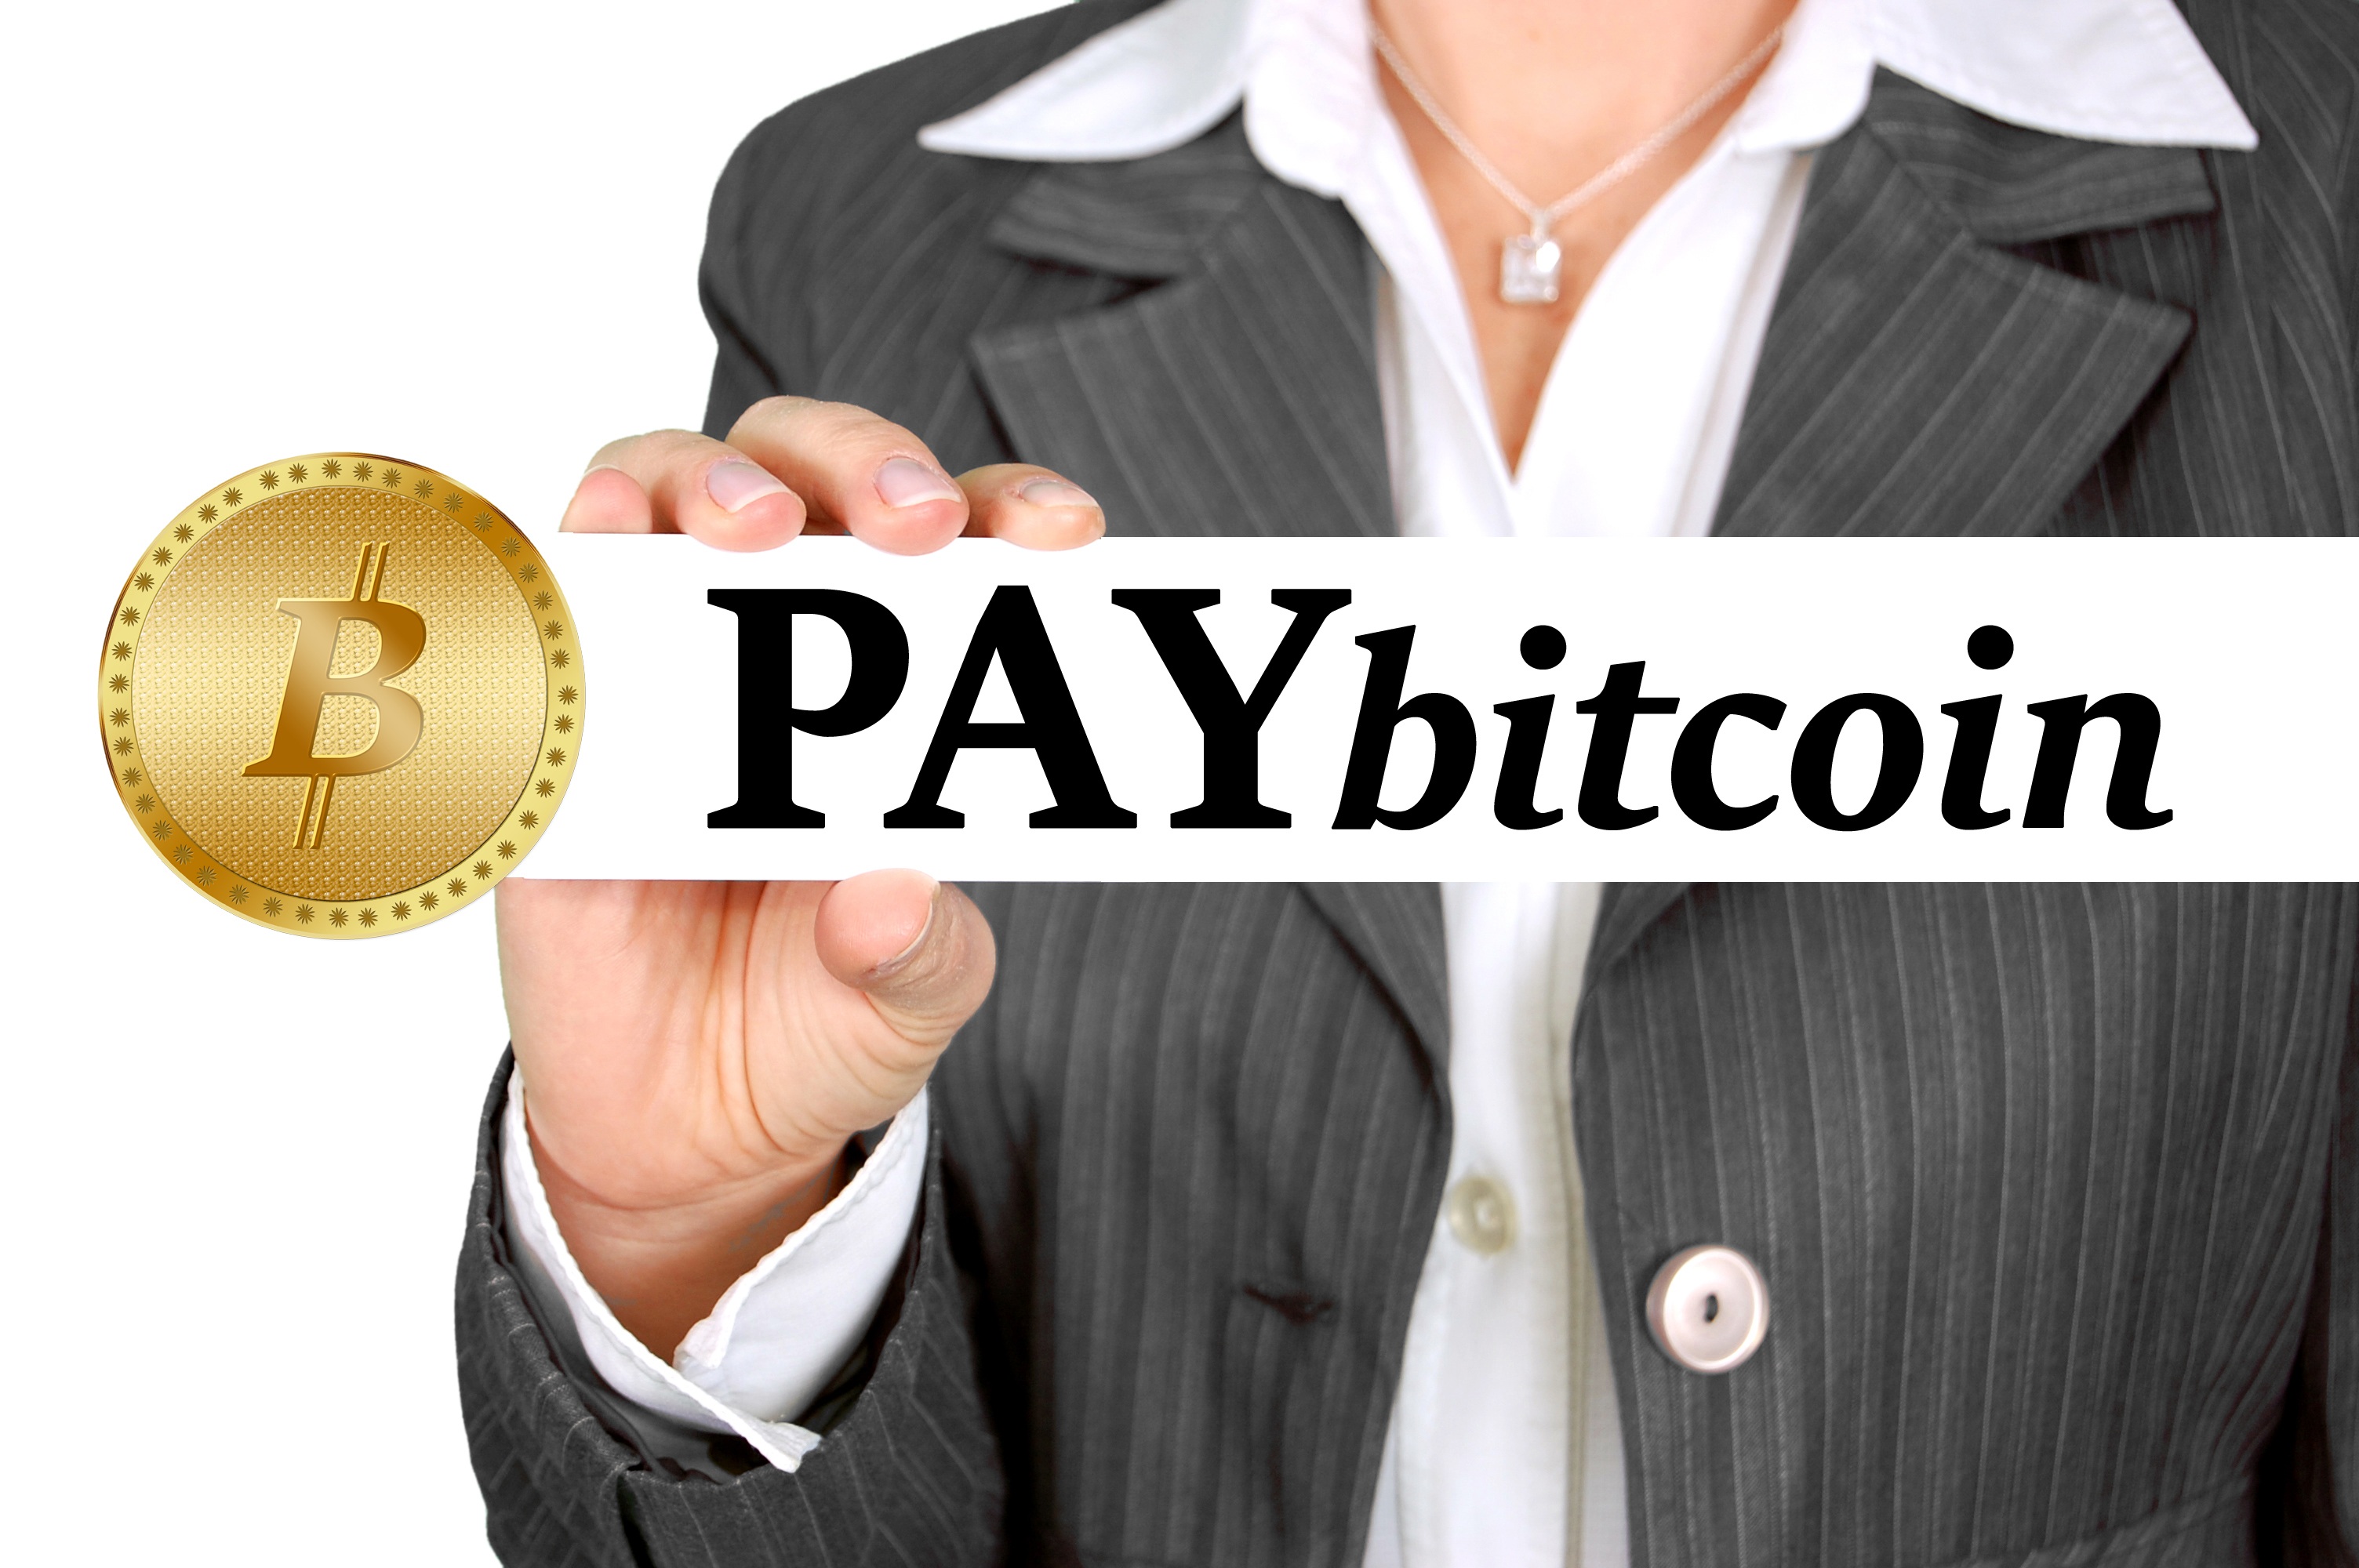
work, man, suit, woman, female, internet, golden, money, clothing, brand, cash, gold, design, currency, coin, trade, network, leader, economy, executive, forward, cash and cash equivalents, finance, transfer, specialist, imitation, stock exchange, women's power, businesswoman, transaction, formal wear, bitcoin, electronic money, monetary units, woman sign, online exchange